The Turtles

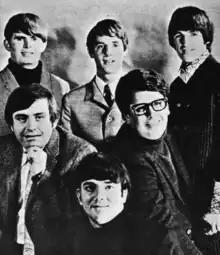
The band in 1966. Top: Al Nichol, Jim Tucker, John Barbata. Middle: Howard Kaylan, Mark Volman. Bottom: Chuck Portz.

Because of the stylistic change from "Surf music" to "Folk rock", Kaylan and Volman dropped the saxophones to become the band's vocalists. Kaylan became the group's lead singer, and keyboardist (although he would give up most of the keyboard parts to Nichol in their hits). Volman began to harmonize with Kaylan's lead singing becoming a third guitarist, as well as a percussionist, for the band.